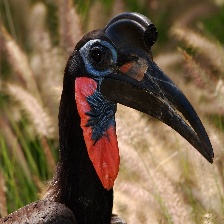
Species: ABYSSINIAN GROUND HORNBILL
Scientific name: BUCORVUS ABYSSINICUS
ImageNet parent category: hornbill